1916 Nobel Prize in Literature

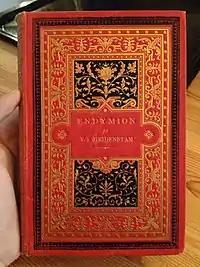
Verner von Heidenstam's first novel "Endymion", first edition, 1889.

He was later noted for patriotic poetry linked to Swedish history in works such as "Ett folk" ("One People", 1902) and the prose poems in "Karolinerna" ("The Charles Men", 1897-98). These were followed by major works such as the epic historical prose work "Folkunga Trädet" ("The Tree of the Folkungs", 1905-07) including "Folke Filbyter" and "Bjälboarvet" ("The Bjälbo Inheritance"). In 1915, the year before Heidenstam was awarded the Nobel Prize in Literature, another aspect of his writing appeared in "Nya dikter" ("New poems"), a collection of mainly philosophical poems.